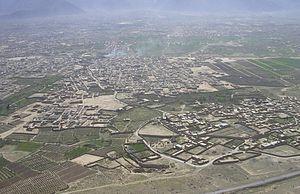
Le district de Quetta est une subdivision administrative de la province du Baloutchistan au Pakistan. Constitué autour de son chef-lieu Quetta, par ailleurs capitale provinciale, le district est un lieu stratégique frontalier avec l'Afghanistan.